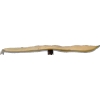
Label: bean_pod